The Disney Afternoon Collection

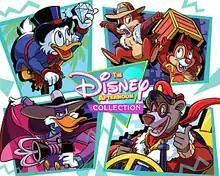
Promotional art, featuring (clockwise from top left) "DuckTales" (Scrooge McDuck), "Chip 'n Dale Rescue Rangers" (Chip 'n' Dale), "TaleSpin" (Baloo), and "Darkwing Duck" (Drake Mallard / Darkwing Duck)

The Disney Afternoon Collection is a compilation video game developed by Digital Eclipse and published by Capcom. It features six video games originally developed by Capcom and released for the Nintendo Entertainment System, all based on animated series from the television block "The Disney Afternoon", which ran in syndication from 1990 to 1997. The compilation includes the titles "DuckTales", "Chip 'n Dale Rescue Rangers", "TaleSpin", "Darkwing Duck", "DuckTales 2", and "Chip 'n Dale Rescue Rangers 2". It was released on April 18, 2017, for PlayStation 4, Windows, and Xbox One.